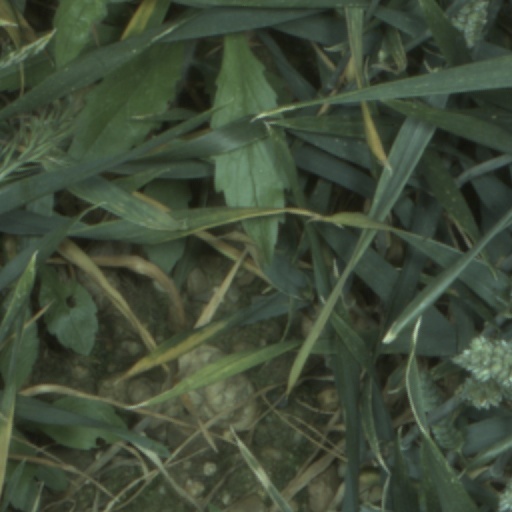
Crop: wheat